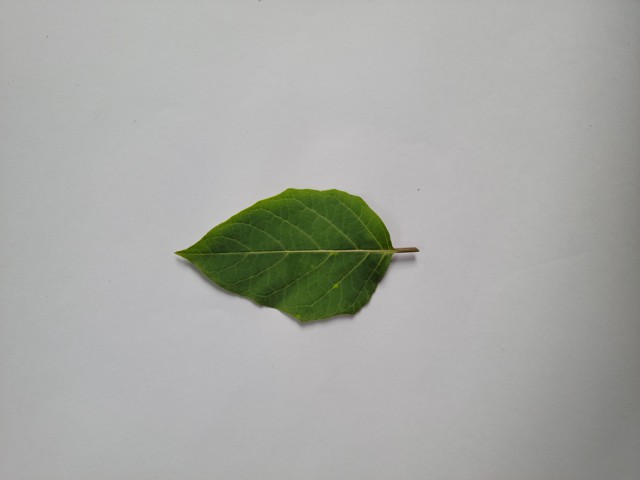
Plant: kalodhutura